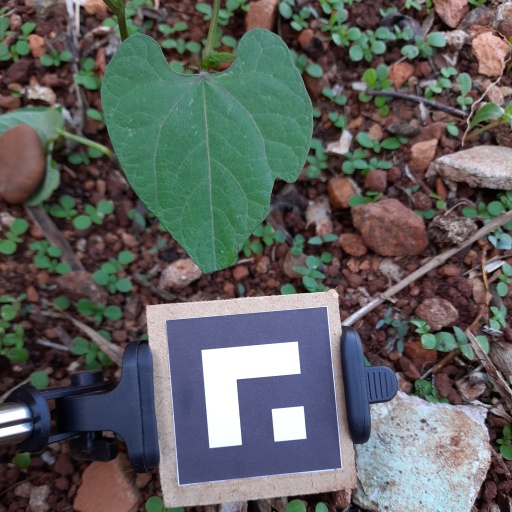
Observations: flat surface, eating holes in the edge, under shade